Dominic Oduro

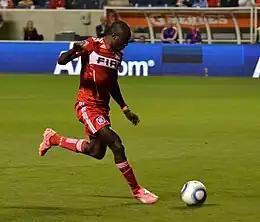
Oduro playing for Chicago Fire 2011

Dominic Oduro (born 13 August 1985) is a Ghanaian professional footballer who plays as a forward. Oduro is currently the assistant coach of the Charlotte FC Academy side competing in the United Premier Soccer League.